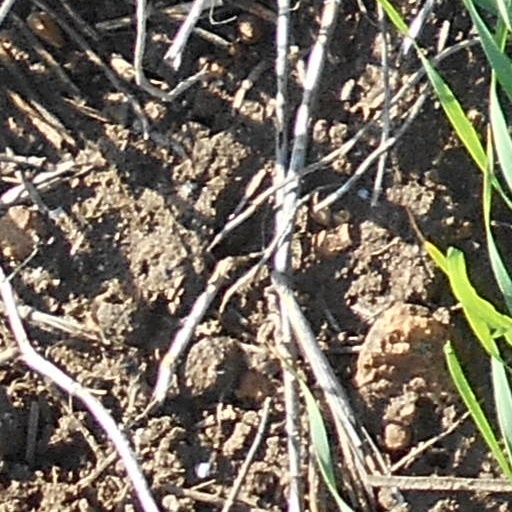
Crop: wheat